Rise of the Argentine Republic

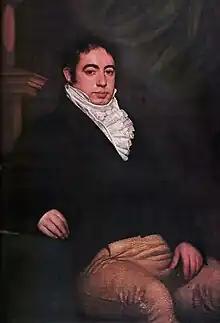

The Banda oriental, which had been annexed into the Kingdom of Brazil and renamed as Cisplatina, was liberated by the Thirty-Three Orientals, and proclaimed its adhesion to the United Provinces. The now Empire of Brazil did not recognize it, leading to the Cisplatine War. It was thought then in Buenos Aires that to wage the war the country should have a proper head of state, so a new congress began to write a constitution for this, which would be enacted in 1826. However, because of the urgency, Bernardino Rivadavia was not appointed president after the promulgation of said constitution, but through a special law that created the office of president.